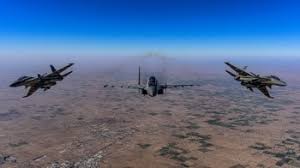
Label: Air Defense